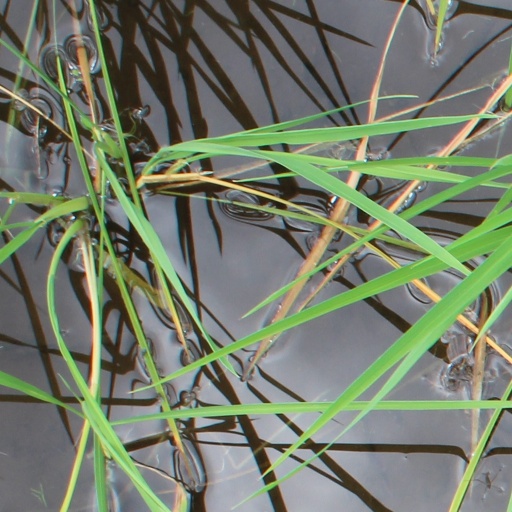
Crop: rice